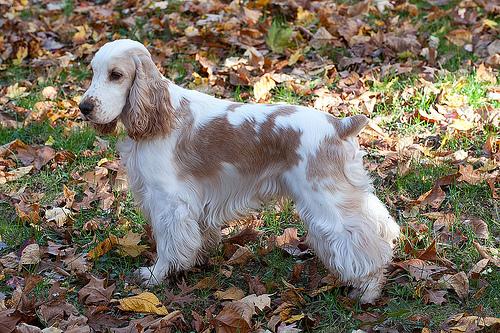
Breed: english cocker spaniel